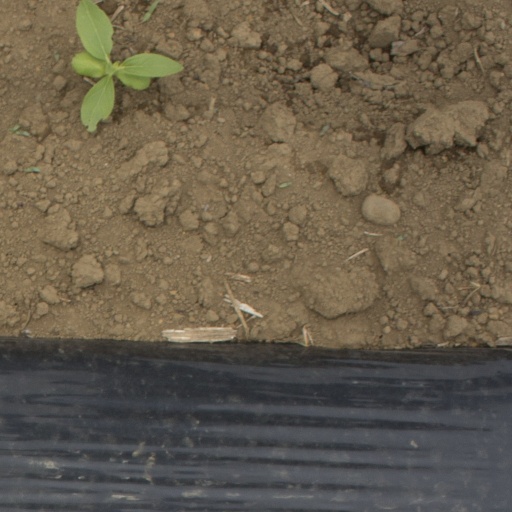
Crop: Jerusalem artichoke